Mycenaean chamber tomb

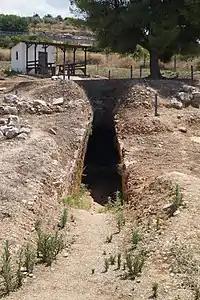
Chamber tomb 16 at Dendra, showing the view of the from outside the tomb

Except in Thessaly and Crete, the construction of chamber tombs ceased after the Late Bronze Age Collapse, though some examples continued to be re-used for votive offerings, hero cult and occasionally burials during the Early Iron Age. Nearly a third of the chamber tombs excavated by Carl Blegen at Prosymna in the Argolid showed evidence of votive offerings from the Geometric or Archaic periods, and the practice is observed elsewhere in the Greek world between 1050 and 600 BCE, particularly in Messenia, Attica and Boeotia.